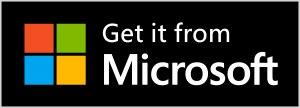
Microsoft Store est un magasin d'applications créé par Microsoft. Le Microsoft Store est disponible pour Windows 8, Windows 10, Windows 10 S et pour Windows RT. En 2015, Microsoft fusionne le Windows Store et le Windows Phone Store afin « d'unifier smartphones, tablettes et PC ». Fin 2020, le Windows Store et le Marché Xbox fusionnent pour devenir Microsoft Store, qui est aussi une chaîne de magasins et un site de vente en ligne. Le magasin de Windows 10 Mobile devient à son tour le Microsoft Store en décembre 2020.